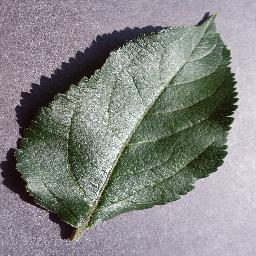
Label: Apple___healthy